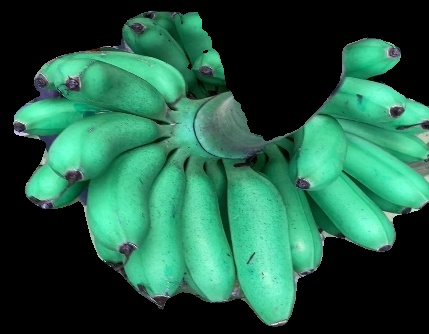
Variety: rasbale
Grade: grade1